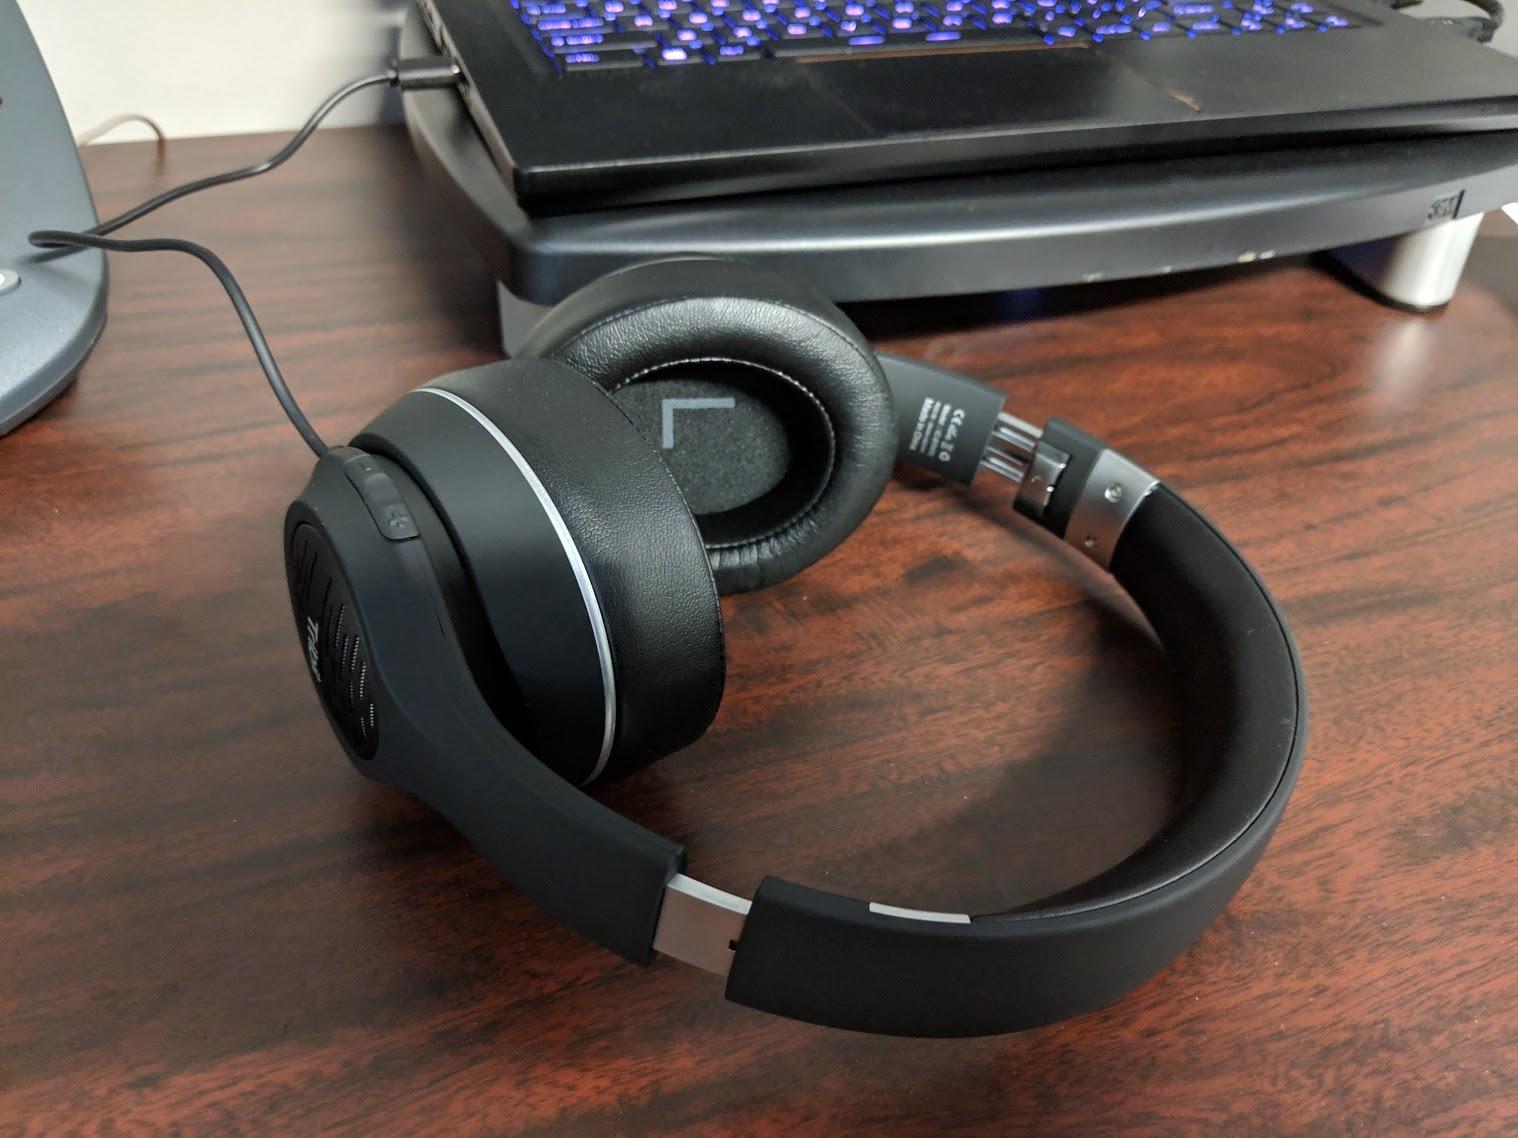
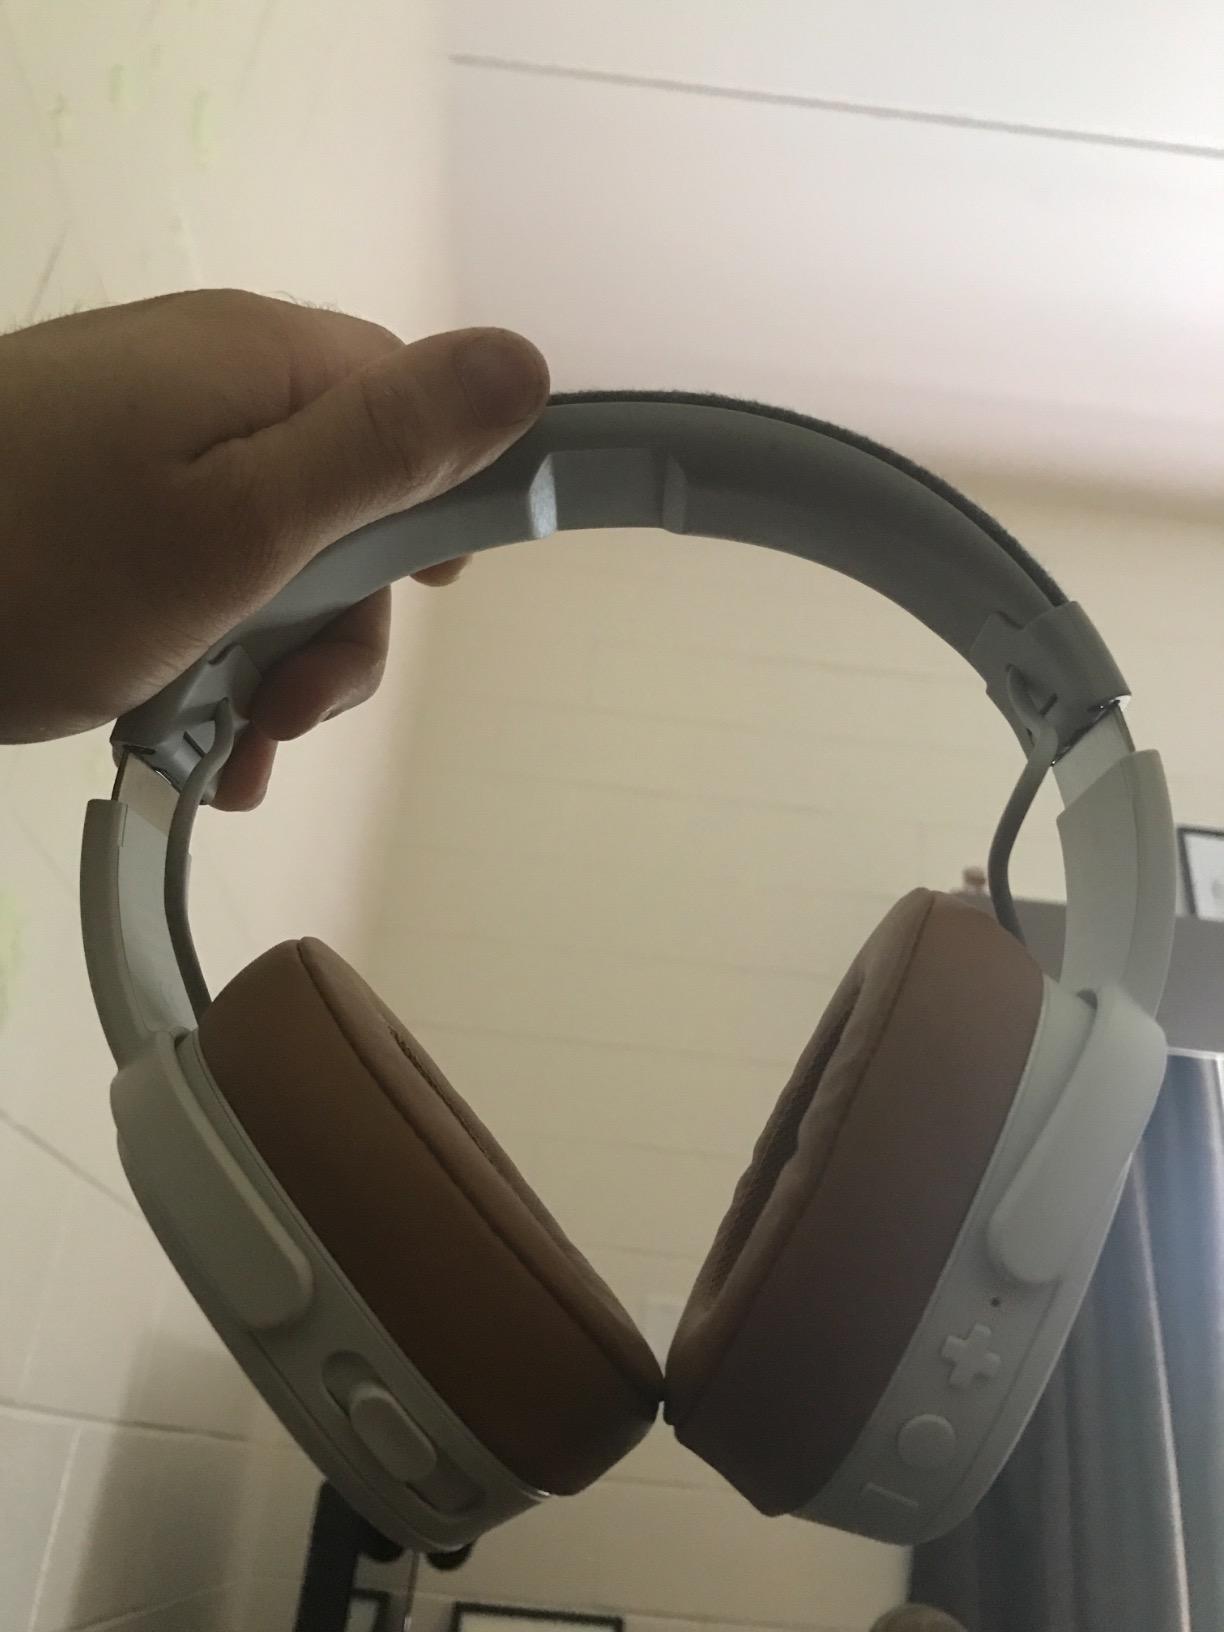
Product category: headphones
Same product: no